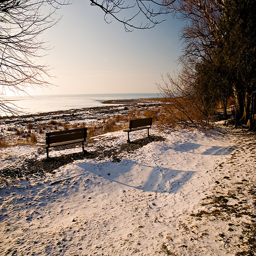
A couple of benches parked in top of sandy ground.
a couple of benches that are next to some water
two park benches on a snowy grass feild.
two benches sitting on the beach by some trees
A snowy shoreside park is pictured at sunset.